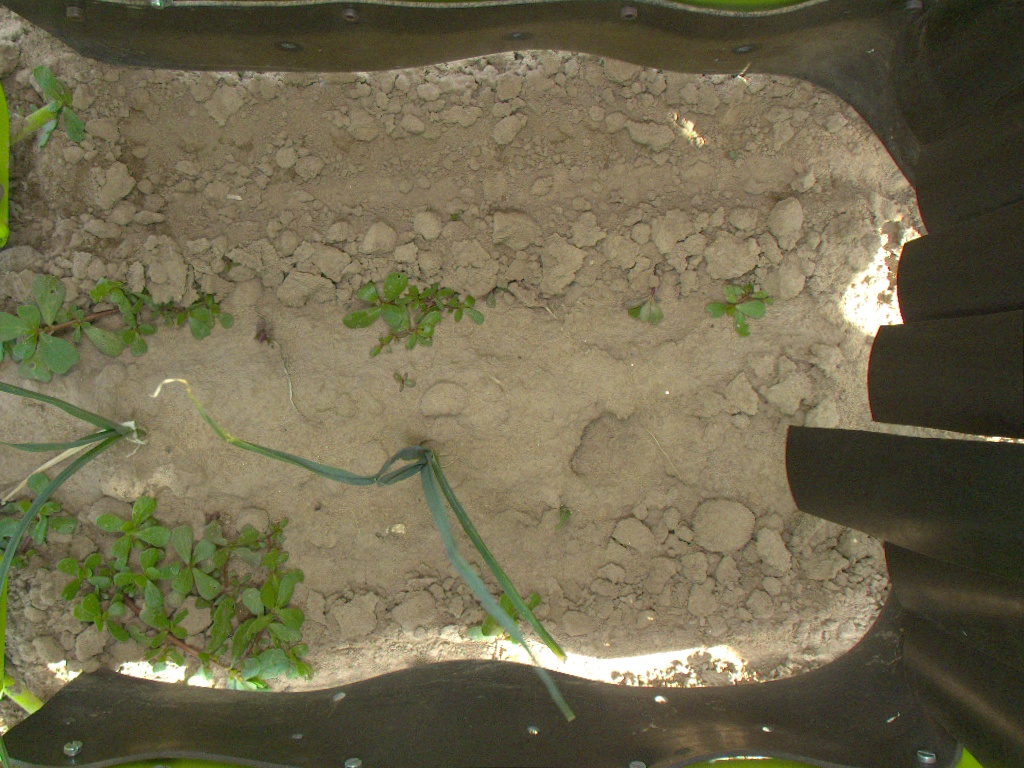
Crop: leek
Objects: leek, leek, stem_leek, stem_leek